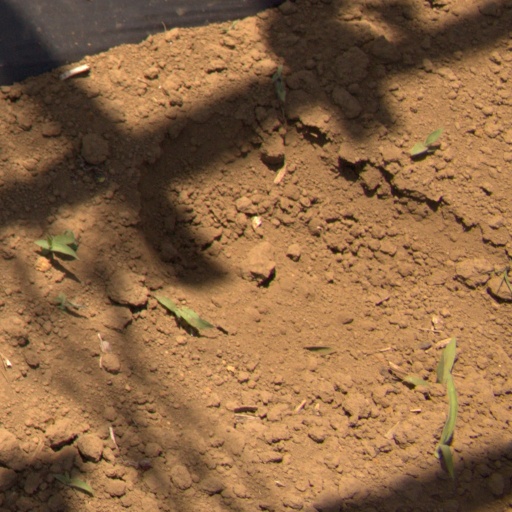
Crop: Jerusalem artichoke